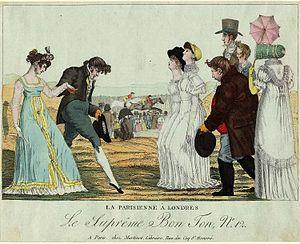
Publié dans Le Suprême Bon Ton n°12 - La Parisienne à Londres
Le Suprême Bon Ton ou Étrennes de la mode aux personnes curieuses de leur parure est une série de caricatures sur la mode, publiées à Paris au début du XIXᵉ siècle par Aaron Martinet et Adrien Godefroy.